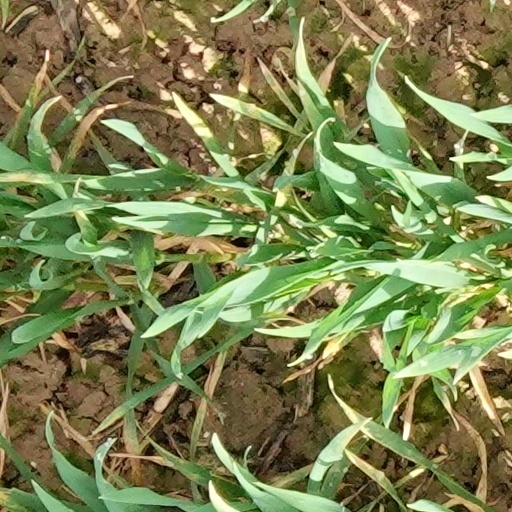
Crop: wheat